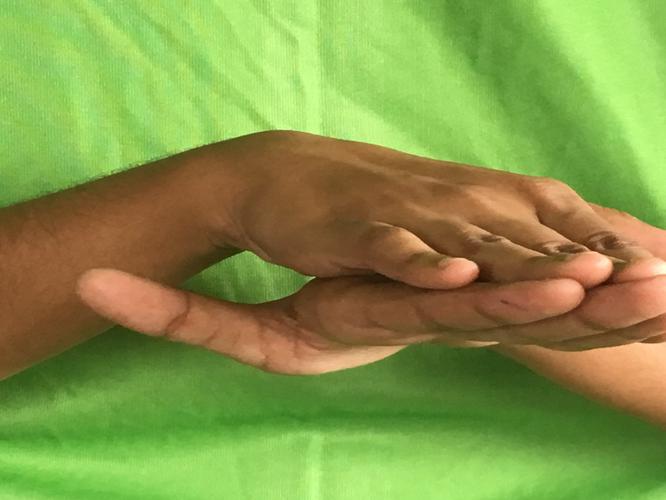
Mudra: Matsya
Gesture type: double_hand